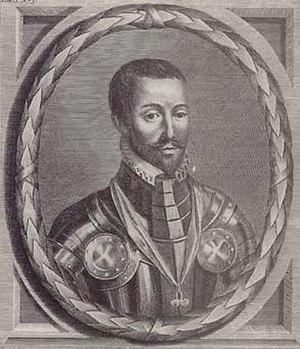
Henri de Brederode ou Hendrik van Brederode, né à Bruxelles le, était un patriote bruxellois dont la famille est originaire du Comté de Hollande à l'époque des Dix-Sept Provinces.